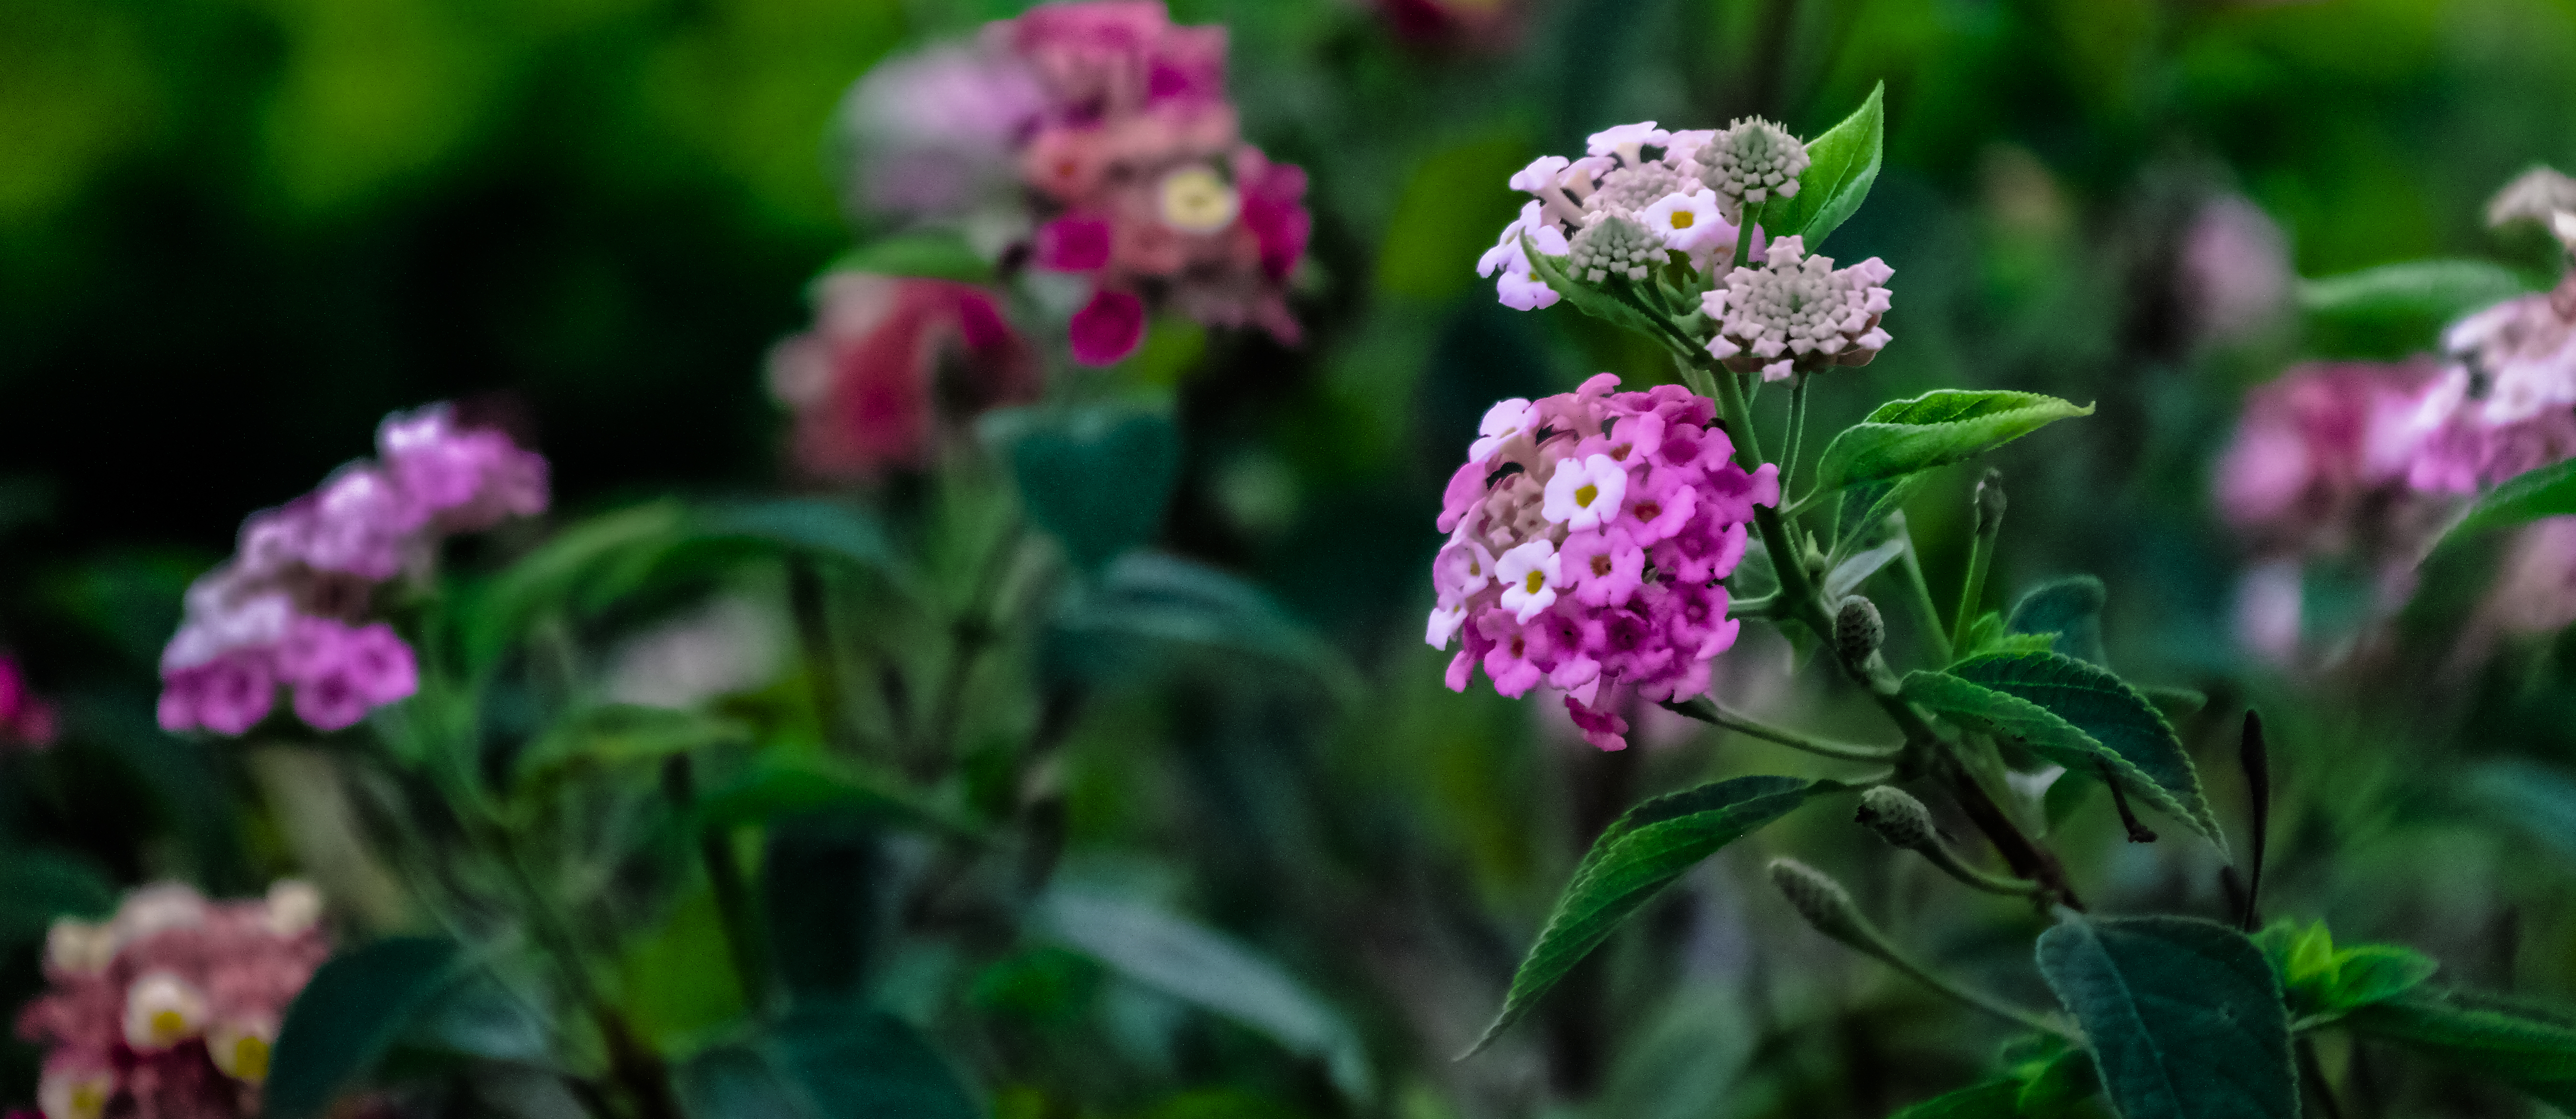
nature, blossom, plant, flower, bloom, macro, botany, flora, wildflower, flowers, close up, macro photography, flowering plant, land plant